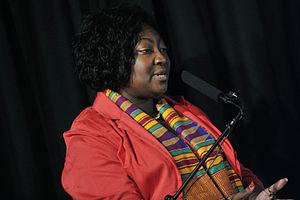
Phyll Opoku-Gyimah aussi connue sous le nom de Lady Phyll est une militante LGBTQI, fonctionnaire et syndicaliste britannique. Elle est également connue en tant que chroniqueuse du journal lesbien Diva.
La Marche des fiertés noires du Royaume-Uni est un événement annuel organisé à Londres depuis 2005. Il s’agit de la plus grande célébration en Europe pour les personnes lesbiennes, gays, bisexuelles, transgenres et queers d'origine africaine, asiatique, du Moyen-Orient, latino-américaine et caribéenne.